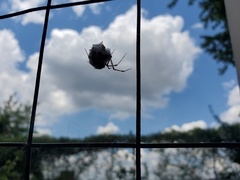
Species: Parasteatoda_tepidariorum